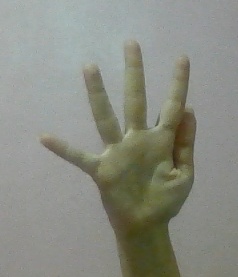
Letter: sheen